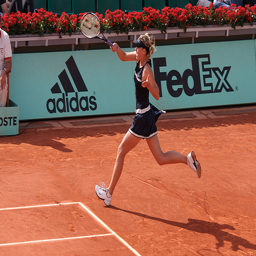
A woman is trying to hit a ball with a tennis racket.
A lady running after a ball on the tennis court.
A woman in a black tennis outfit playing tennis on a red clay court.
a tennis player running to hit the ball
a lady swinging a tennis ball racket that is standing on clay court.